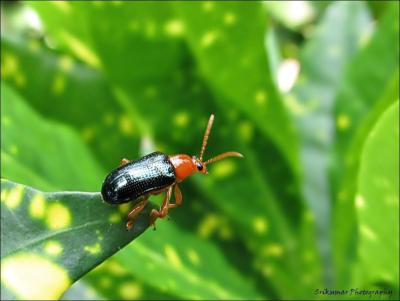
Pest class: cereal_leaf_beetle